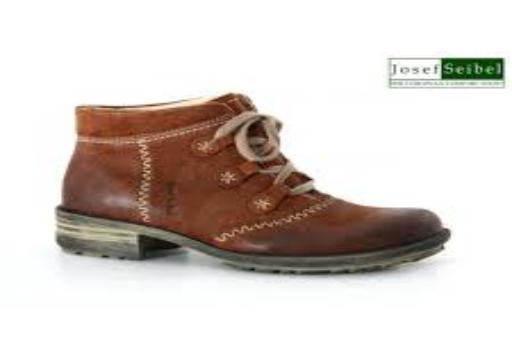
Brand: Josef Seibel
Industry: Clothes